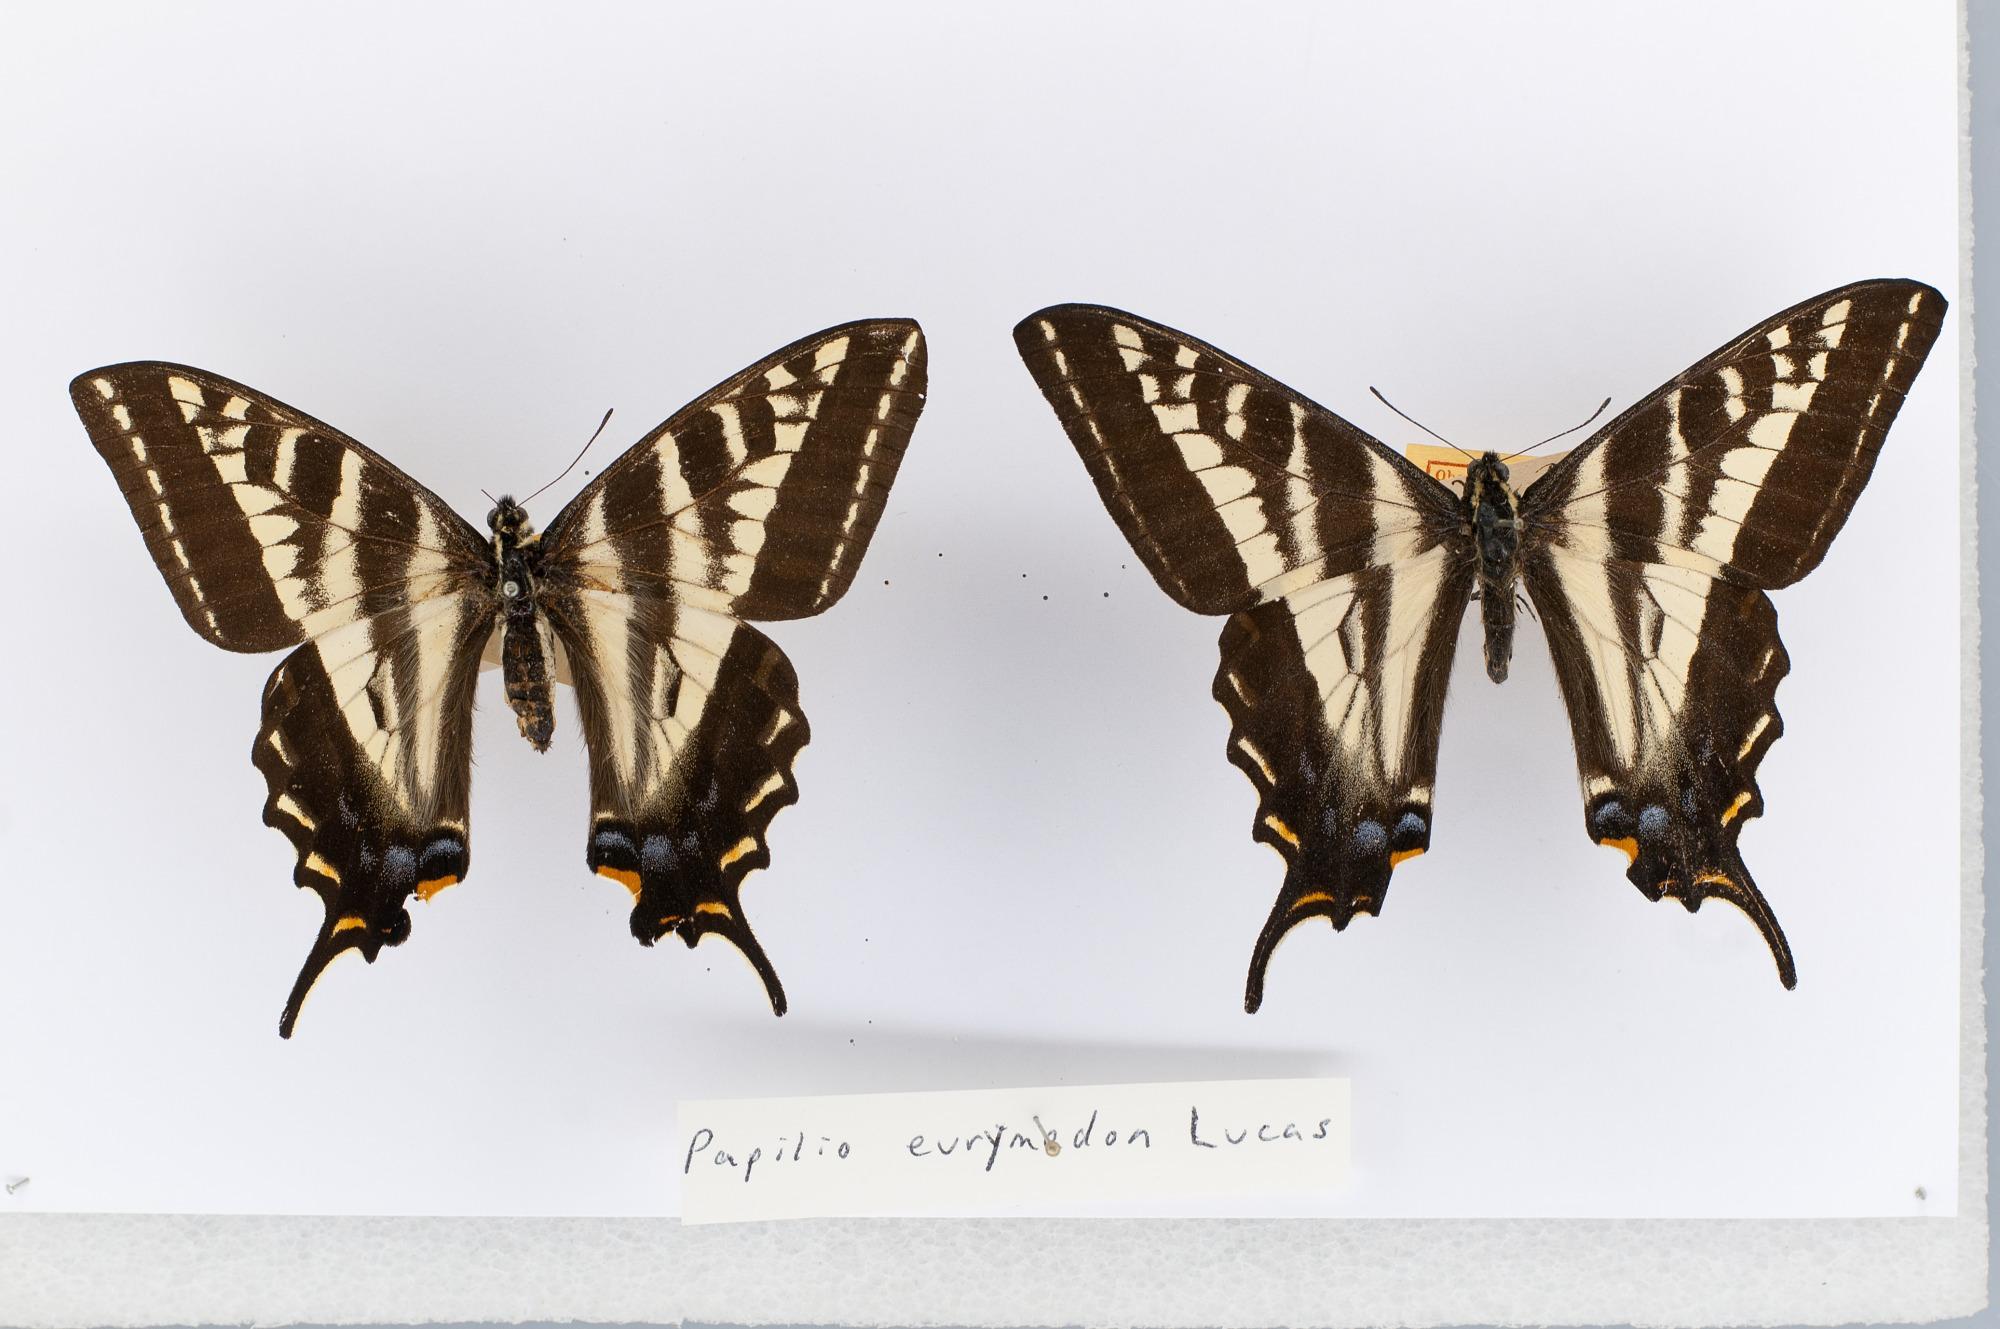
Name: Papilio eurymedon
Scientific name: Papilio eurymedon Boisduval, 1852
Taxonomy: Animalia, Arthropoda, Insecta, Lepidoptera, Papilionidae, Papilioninae
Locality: [Not Stated], California, United States
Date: [Not Stated]